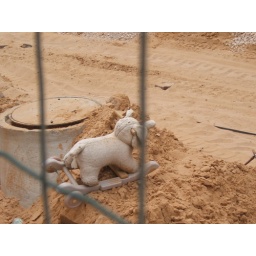
a child's toy in the street chaos walking down Bialik St. where serious street building is happening